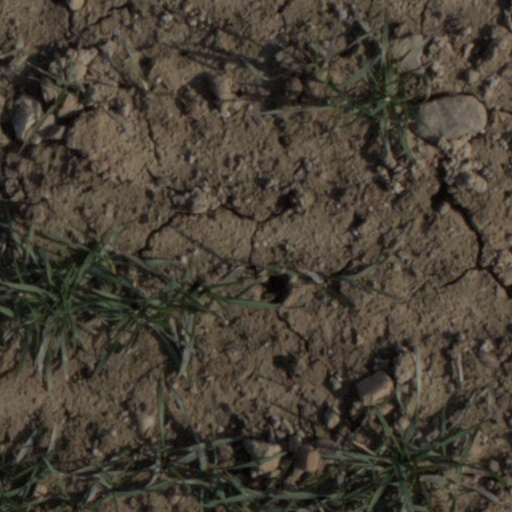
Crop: wheat